David Bowie

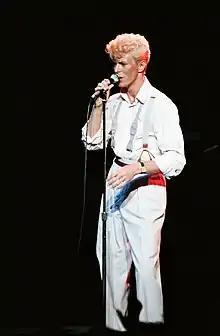
Serious Moonlight Tour, 1983

After completing "Low" and ""Heroes"", Bowie spent much of 1978 on the Isolar II world tour, bringing the music of the first two Berlin Trilogy albums to almost a million people during 70 concerts in 12 countries. By now he had broken his drug addiction; Buckley writes that Isolar II was "Bowie's first tour for five years in which he had probably not anaesthetised himself with copious quantities of cocaine before taking the stage. ... Without the oblivion that drugs had brought, he was now in a healthy enough mental condition to want to make friends." Recordings from the tour made up the live album "Stage", released the same year. Bowie also recorded narration for an adaptation of Sergei Prokofiev's classical composition "Peter and the Wolf", which was released as an album in May 1978.